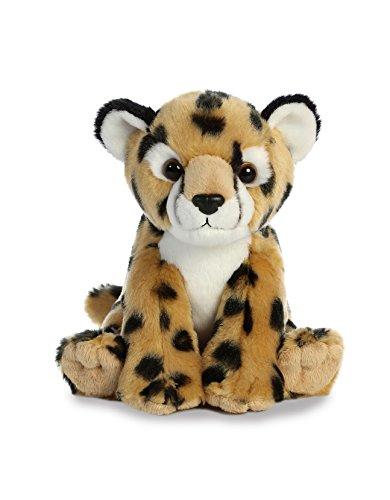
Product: Aurora World Destination Nation Leopard Plush, Multi, Small
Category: Toys & Games | Stuffed Animals & Plush Toys | Stuffed Animals & Teddy Bears
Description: Great Condition.
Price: $13.02
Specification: ProductDimensions:6.5x7x8inches|ItemWeight:6.4ounces|ShippingWeight:6.4ounces(Viewshippingratesandpolicies)|DomesticShipping:ItemcanbeshippedwithinU.S.|InternationalShipping:ThisitemcanbeshippedtoselectcountriesoutsideoftheU.S.LearnMore|ASIN:B06XQ4ZMC4|Itemmodelnumber:50472|Manufacturerrecommendedage:3yearsandup